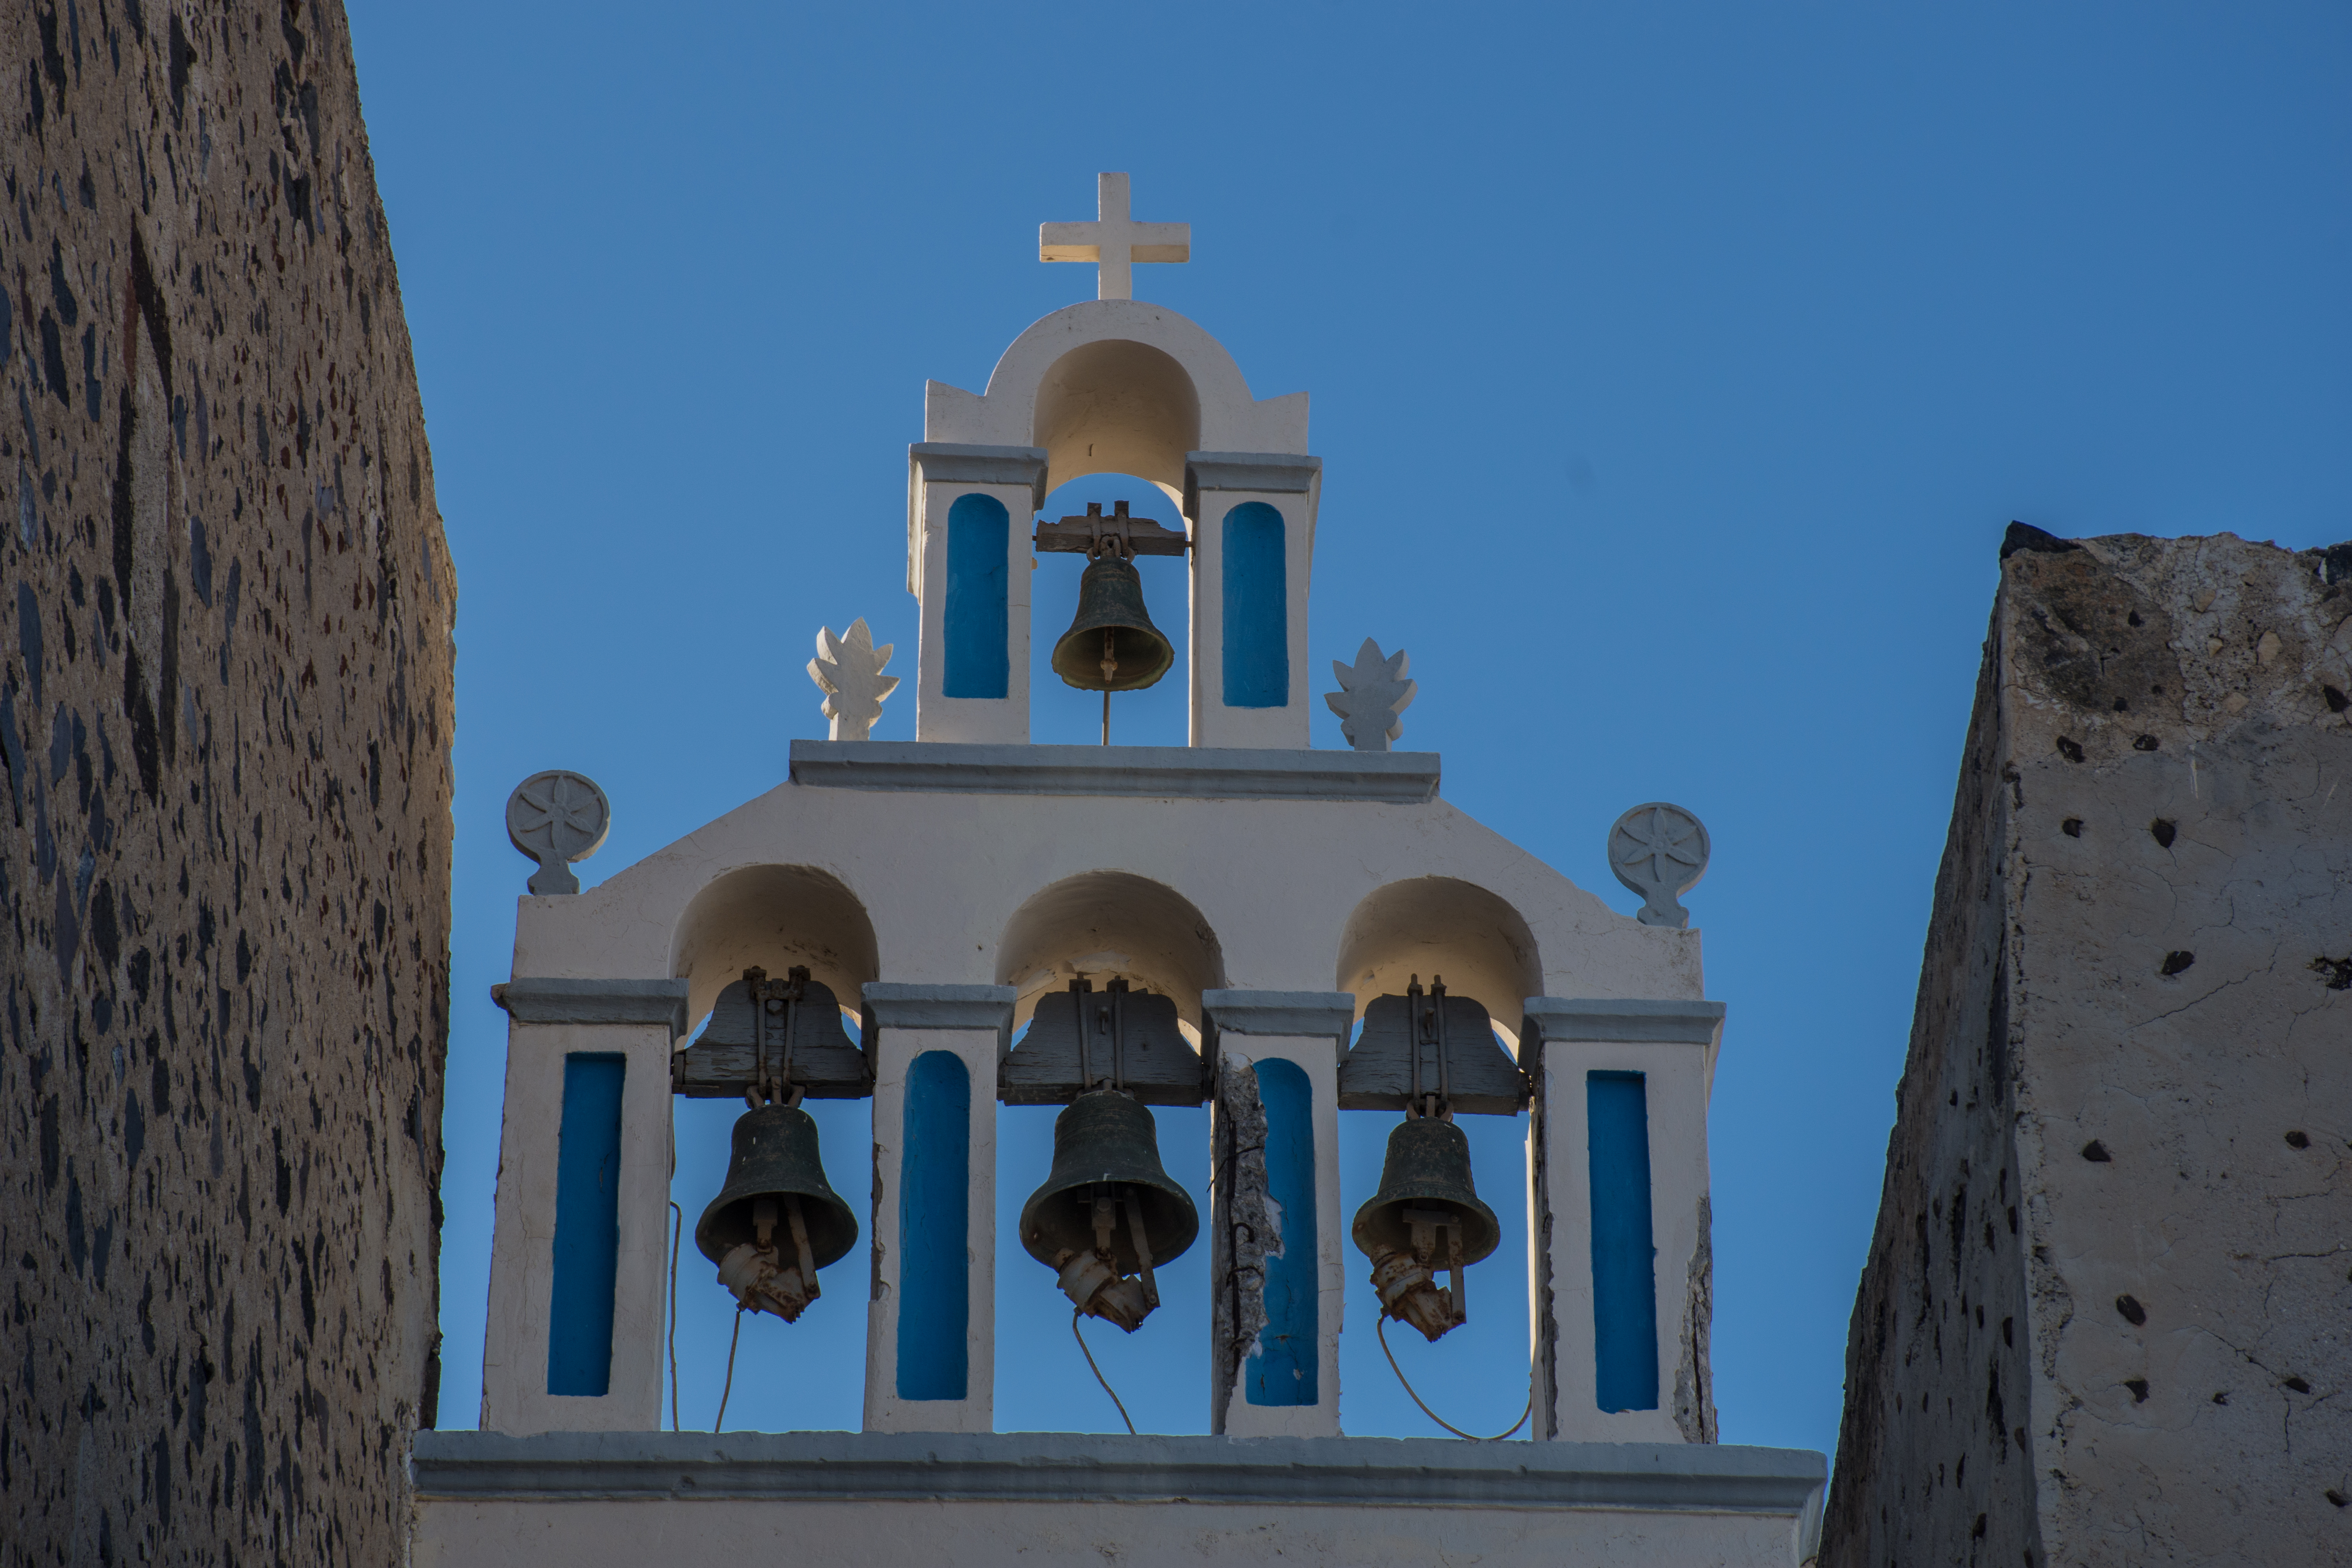
church, bell tower, bells, architecture, religious, chapel, tower, blue, cross, structure, town, thira, fira, santorini, greek islands, sky, church bell, bell, building, place of worship, arch, facade, window, mission, spanish missions in california, historic site, steeple, religion, parish, ancient history, dome